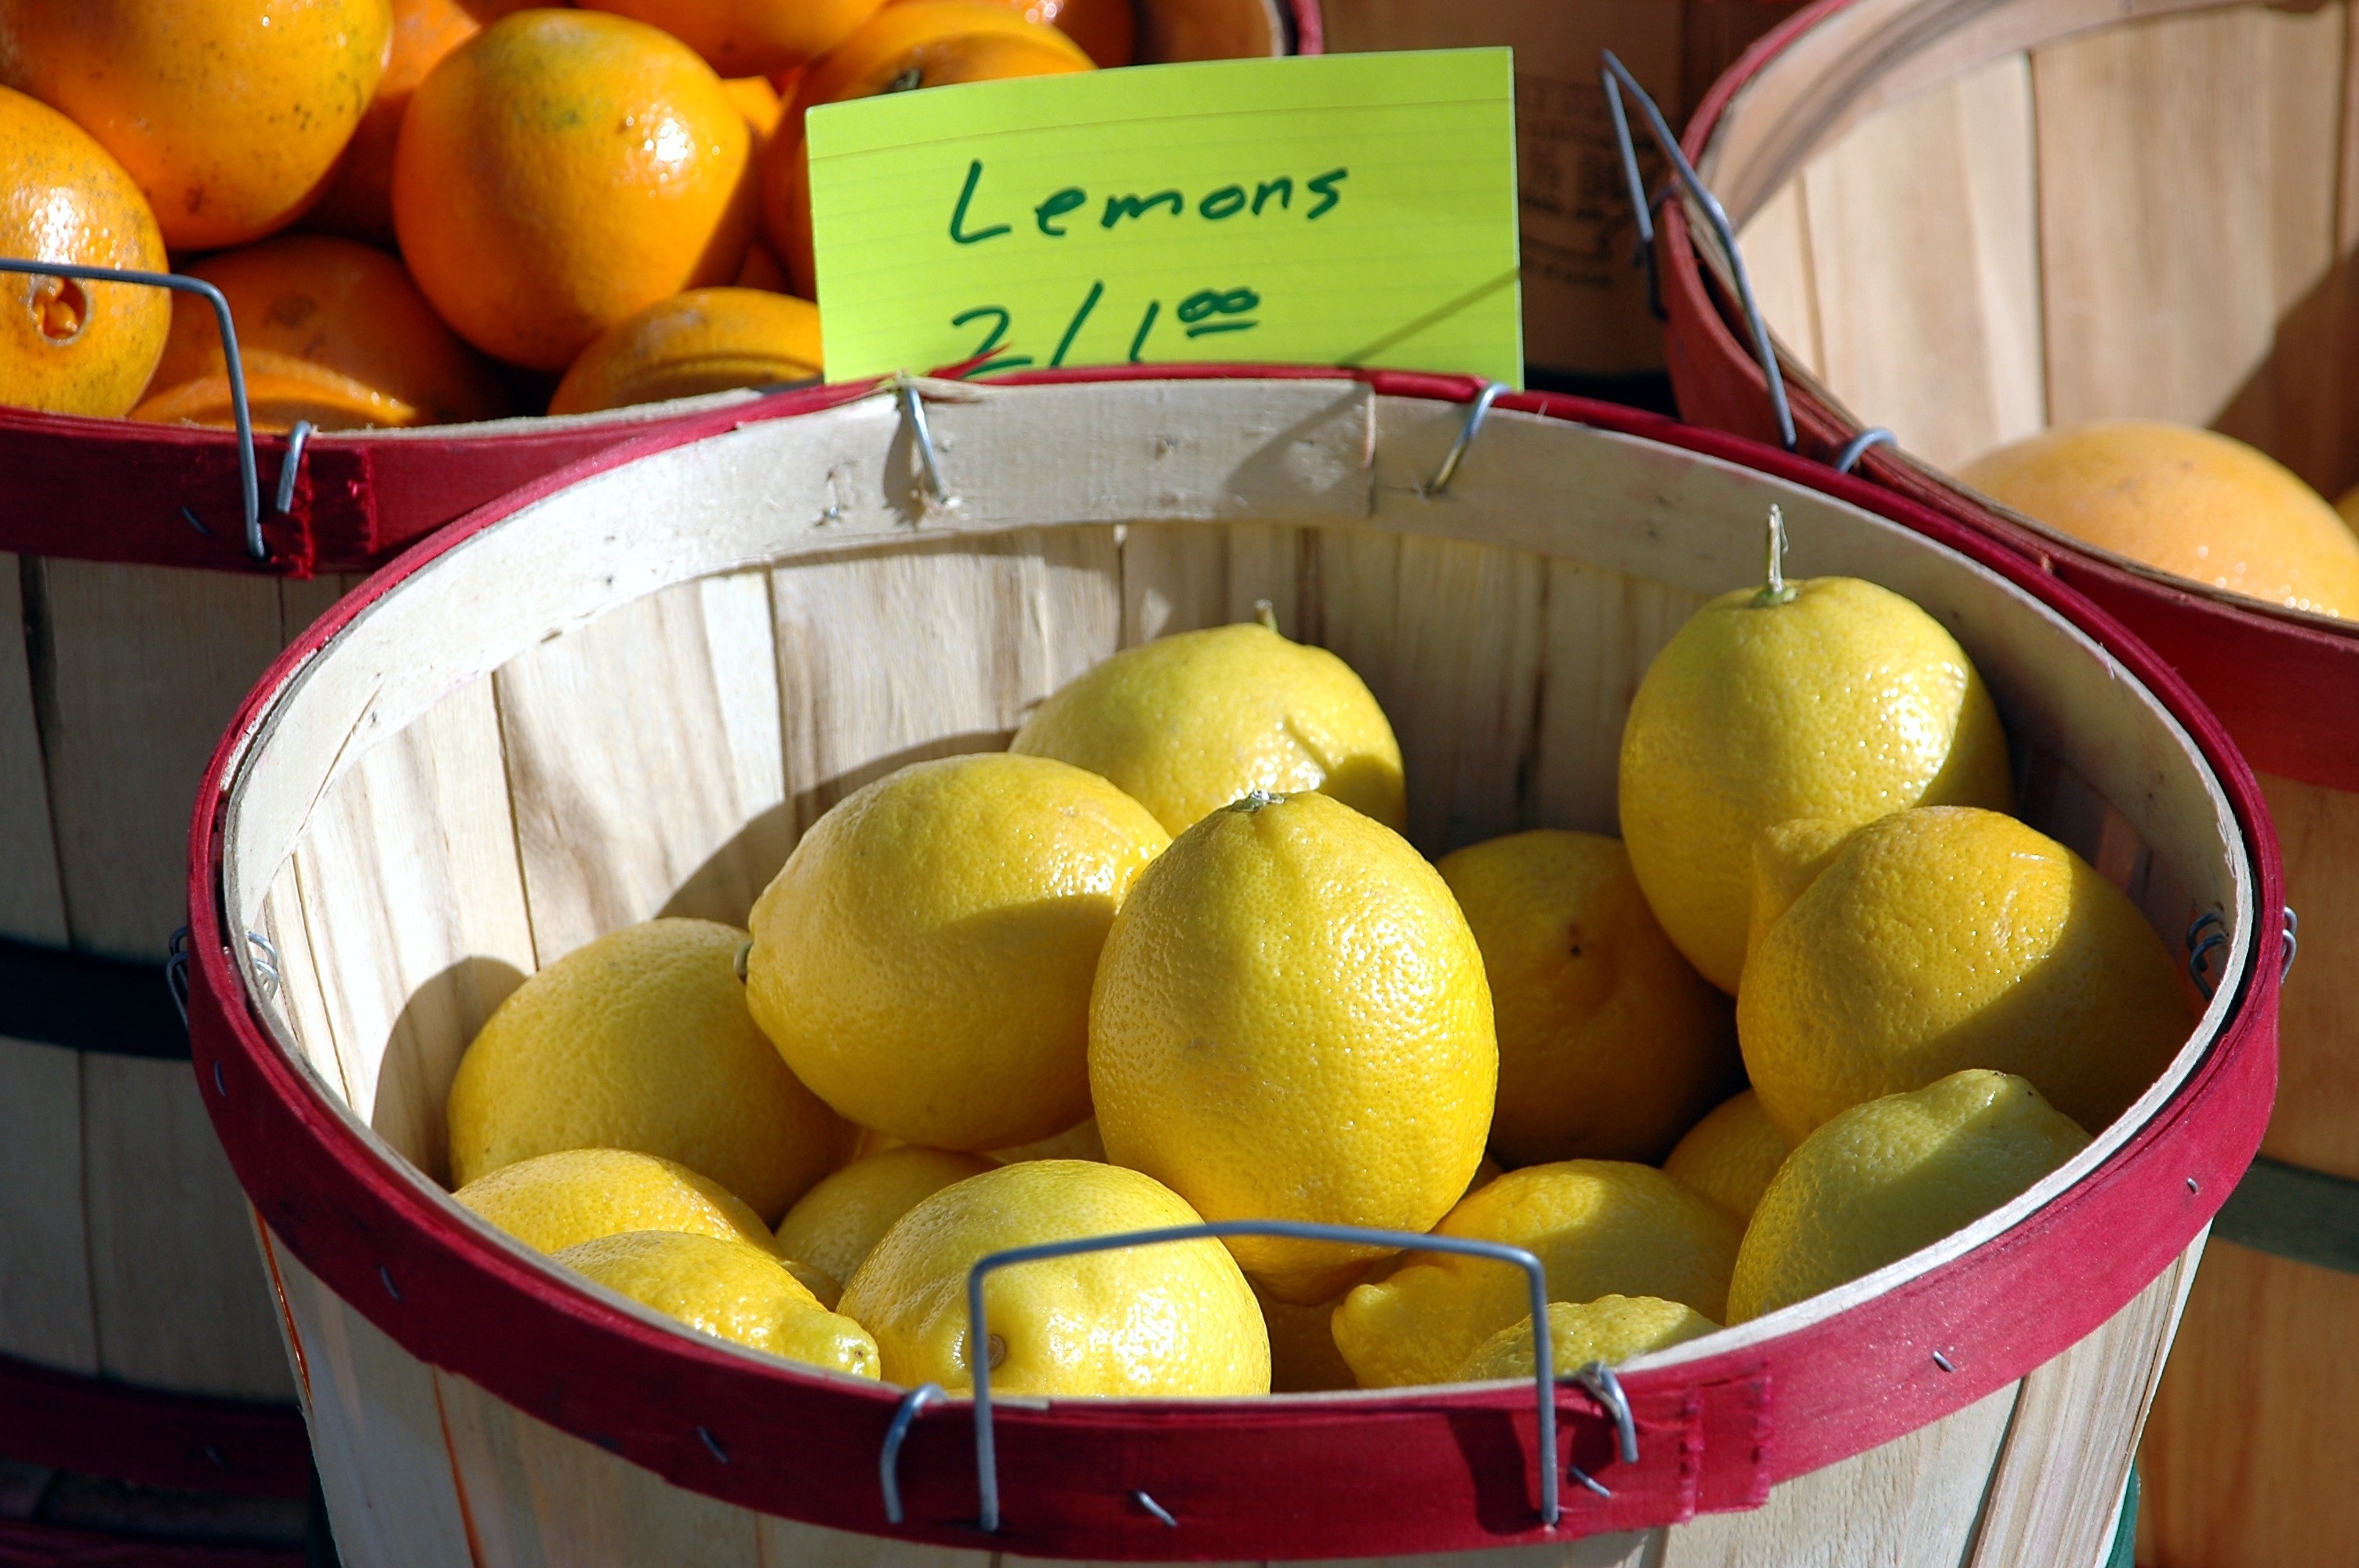
apple, nature, plant, fruit, sweet, ripe, orange, food, vendor, ingredient, produce, natural, fresh, lemonade, beverage, drink, yellow, juicy, healthy, dessert, delicious, slice, lemon, freshness, cut, squeeze, grocery, juice, vitamin, nutrition, tasty, refreshment, buy, diet, organic, citrus, lemons, for sale, flowering plant, outdoor market, land plant, meyer lemon, yuzu